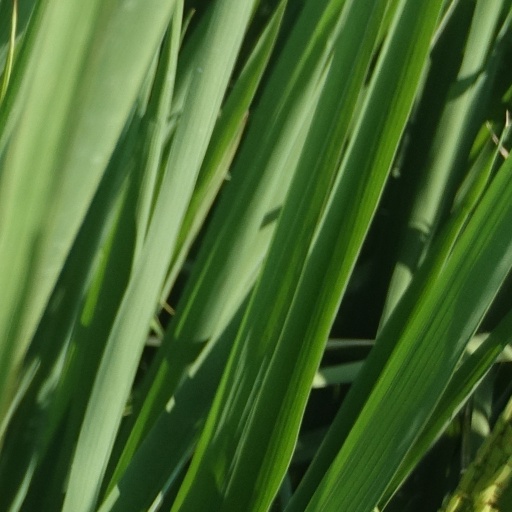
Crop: rice